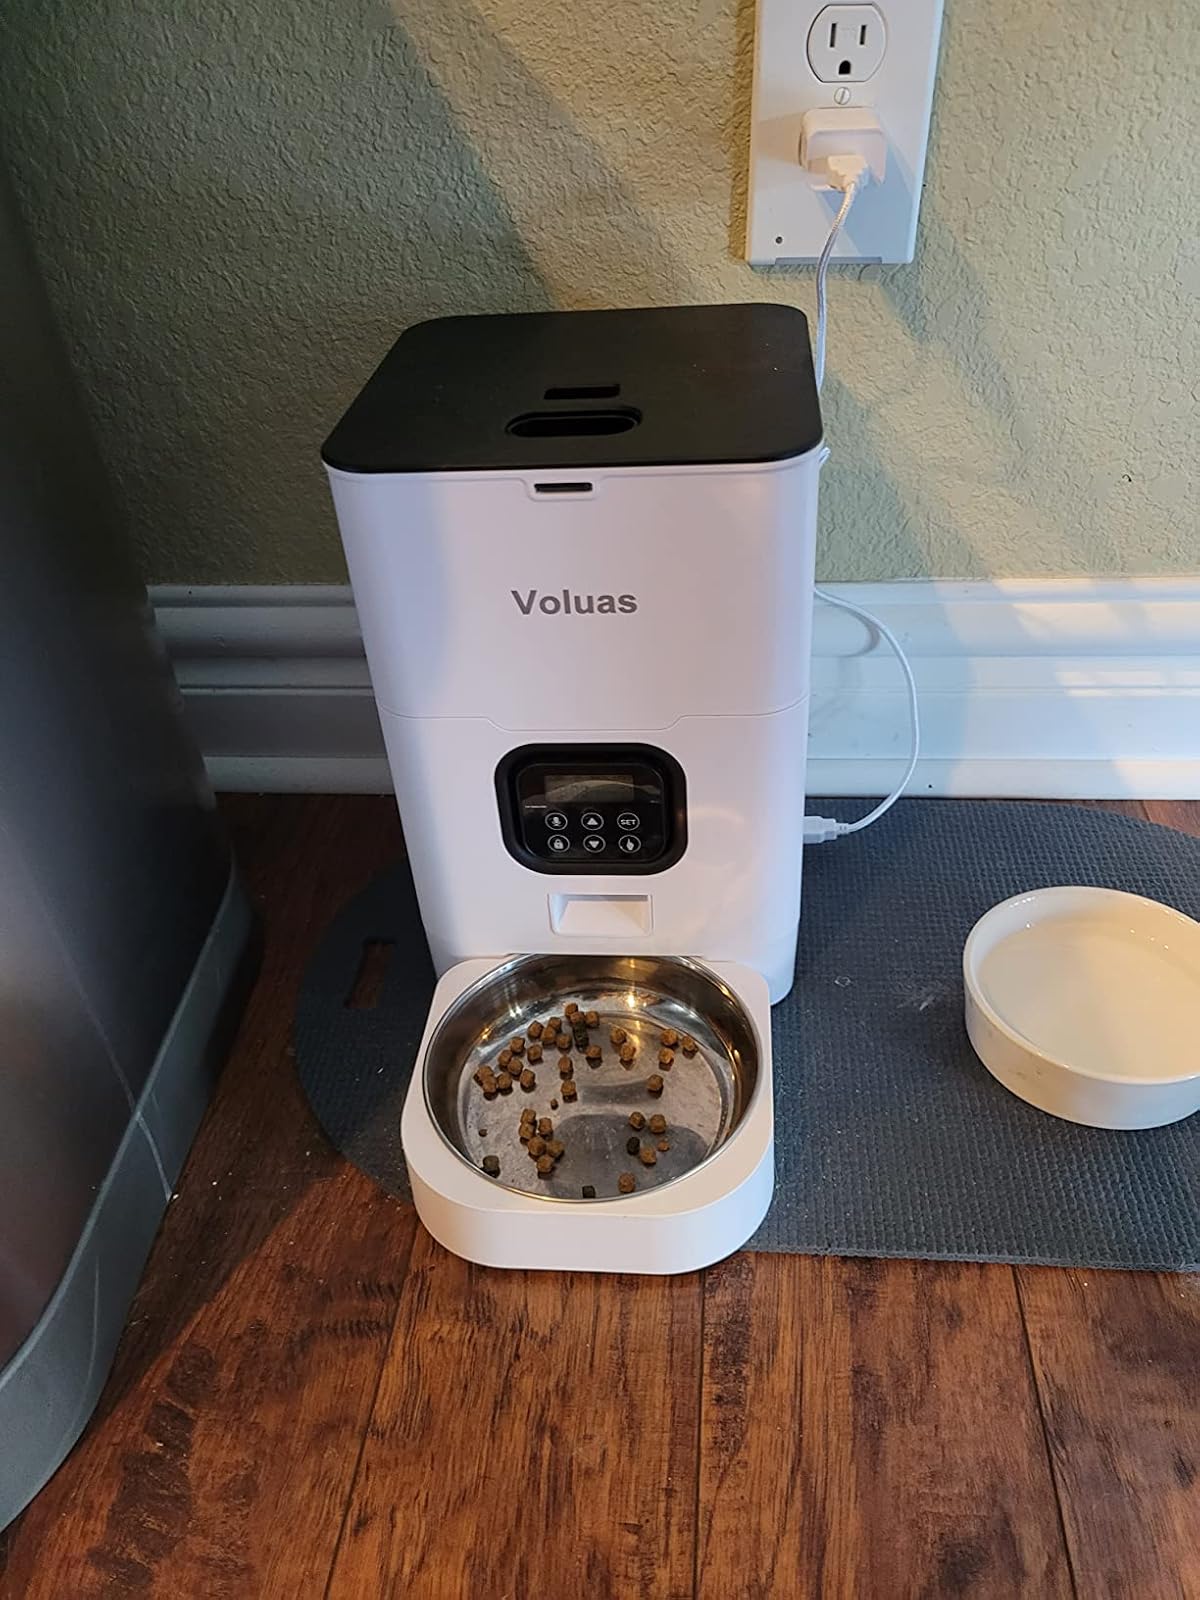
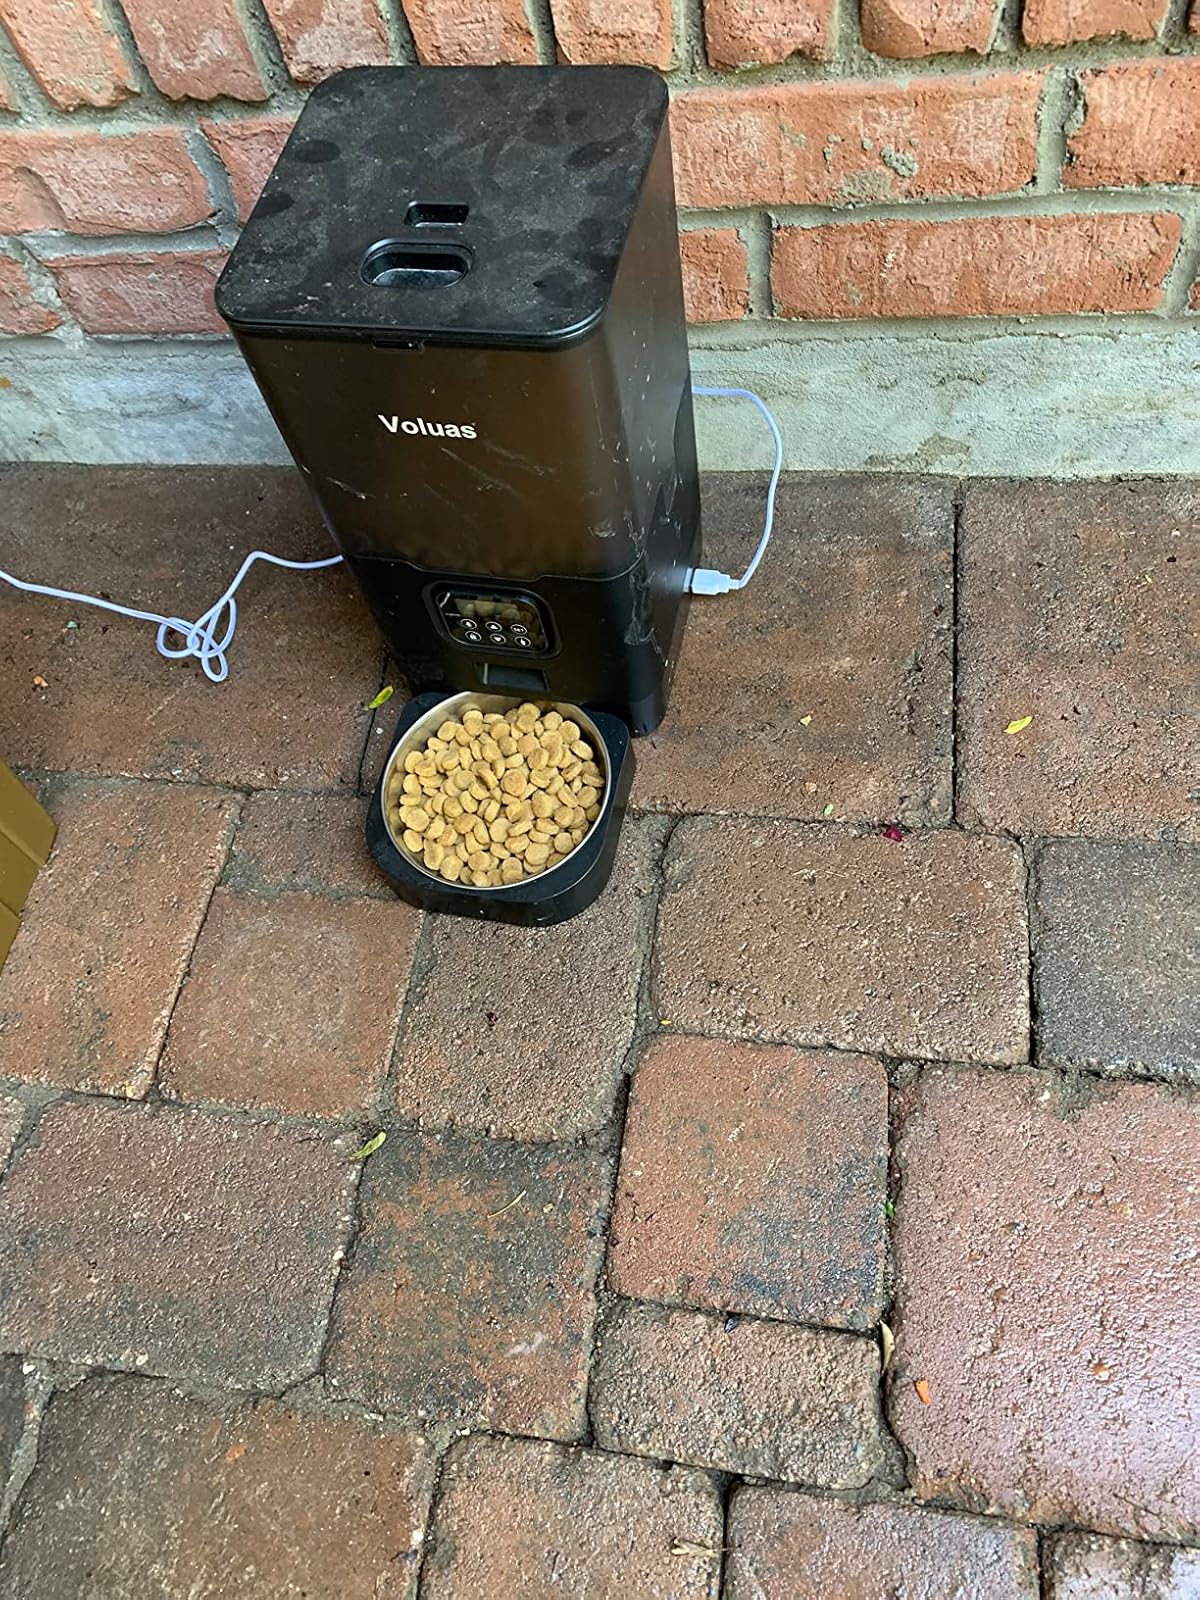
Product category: items_feeder
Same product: no